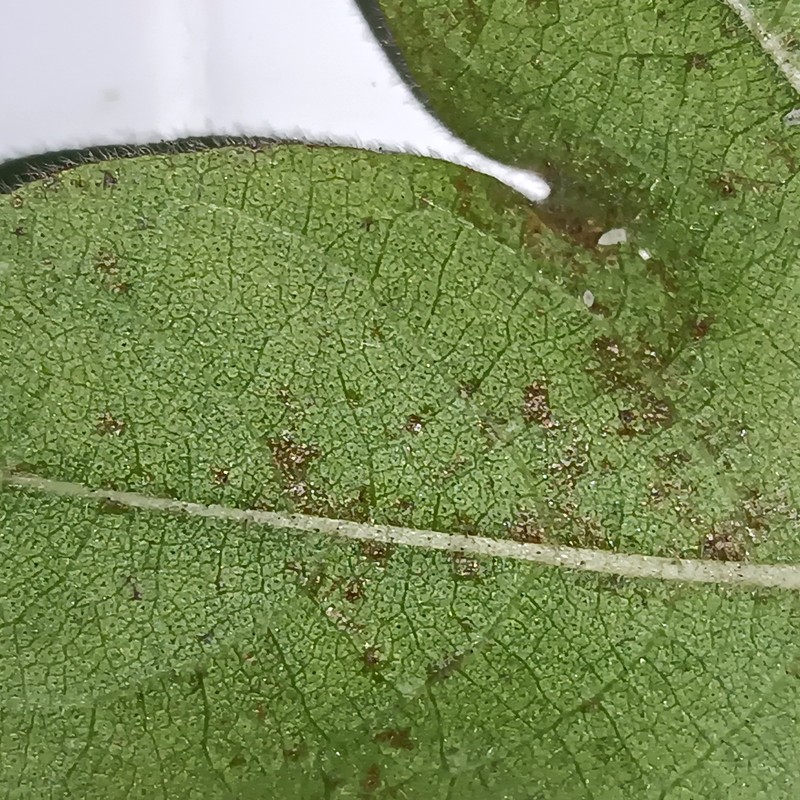
Label: Bacterial Blight